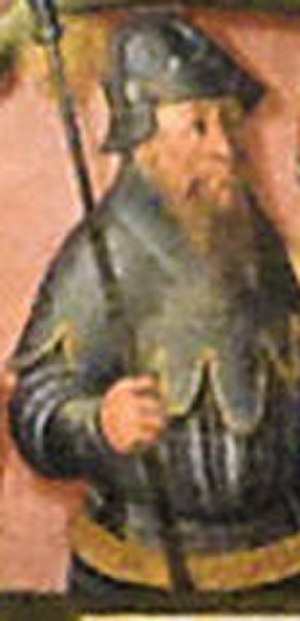
Bogislaw 4. af Pommern
Bogislaw 4., fra Huset Griffins, var hertug af Pommern i 30 år.